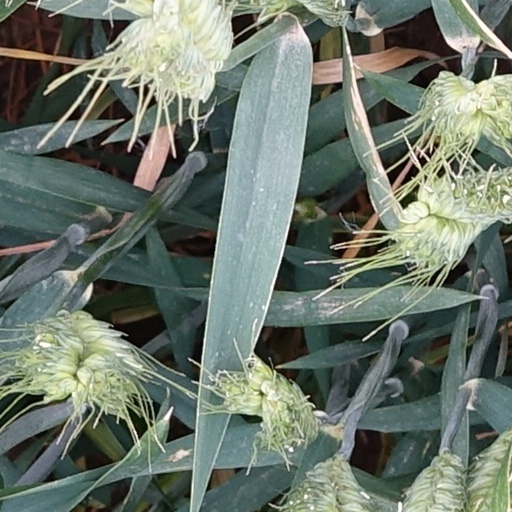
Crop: wheat